Theatre

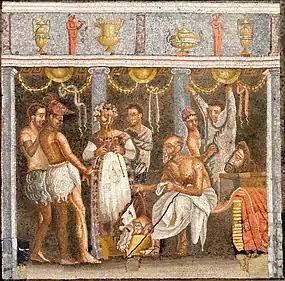
Roman mosaic depicting actors and an "aulos" player (House of the Tragic Poet, Pompeii).

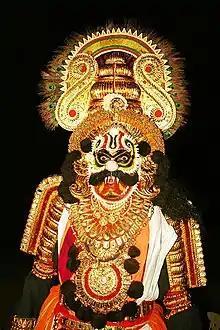
"Rakshasa" or the demon as depicted in Yakshagana, a form of musical dance-drama from India

Western theatre developed and expanded considerably under the Romans. The Roman historian Livy wrote that the Romans first experienced theatre in the 4th century BC, with a performance by Etruscan actors. Beacham argues that Romans had been familiar with "pre-theatrical practices" for some time before that recorded contact. The theatre of ancient Rome was a thriving and diverse art form, ranging from festival performances of street theatre, nude dancing, and acrobatics, to the staging of Plautus's broadly appealing situation comedies, to the high-style, verbally elaborate tragedies of Seneca. Although Rome had a native tradition of performance, the Hellenization of Roman culture in the 3rd century BC had a profound and energizing effect on Roman theatre and encouraged the development of Latin literature of the highest quality for the stage.